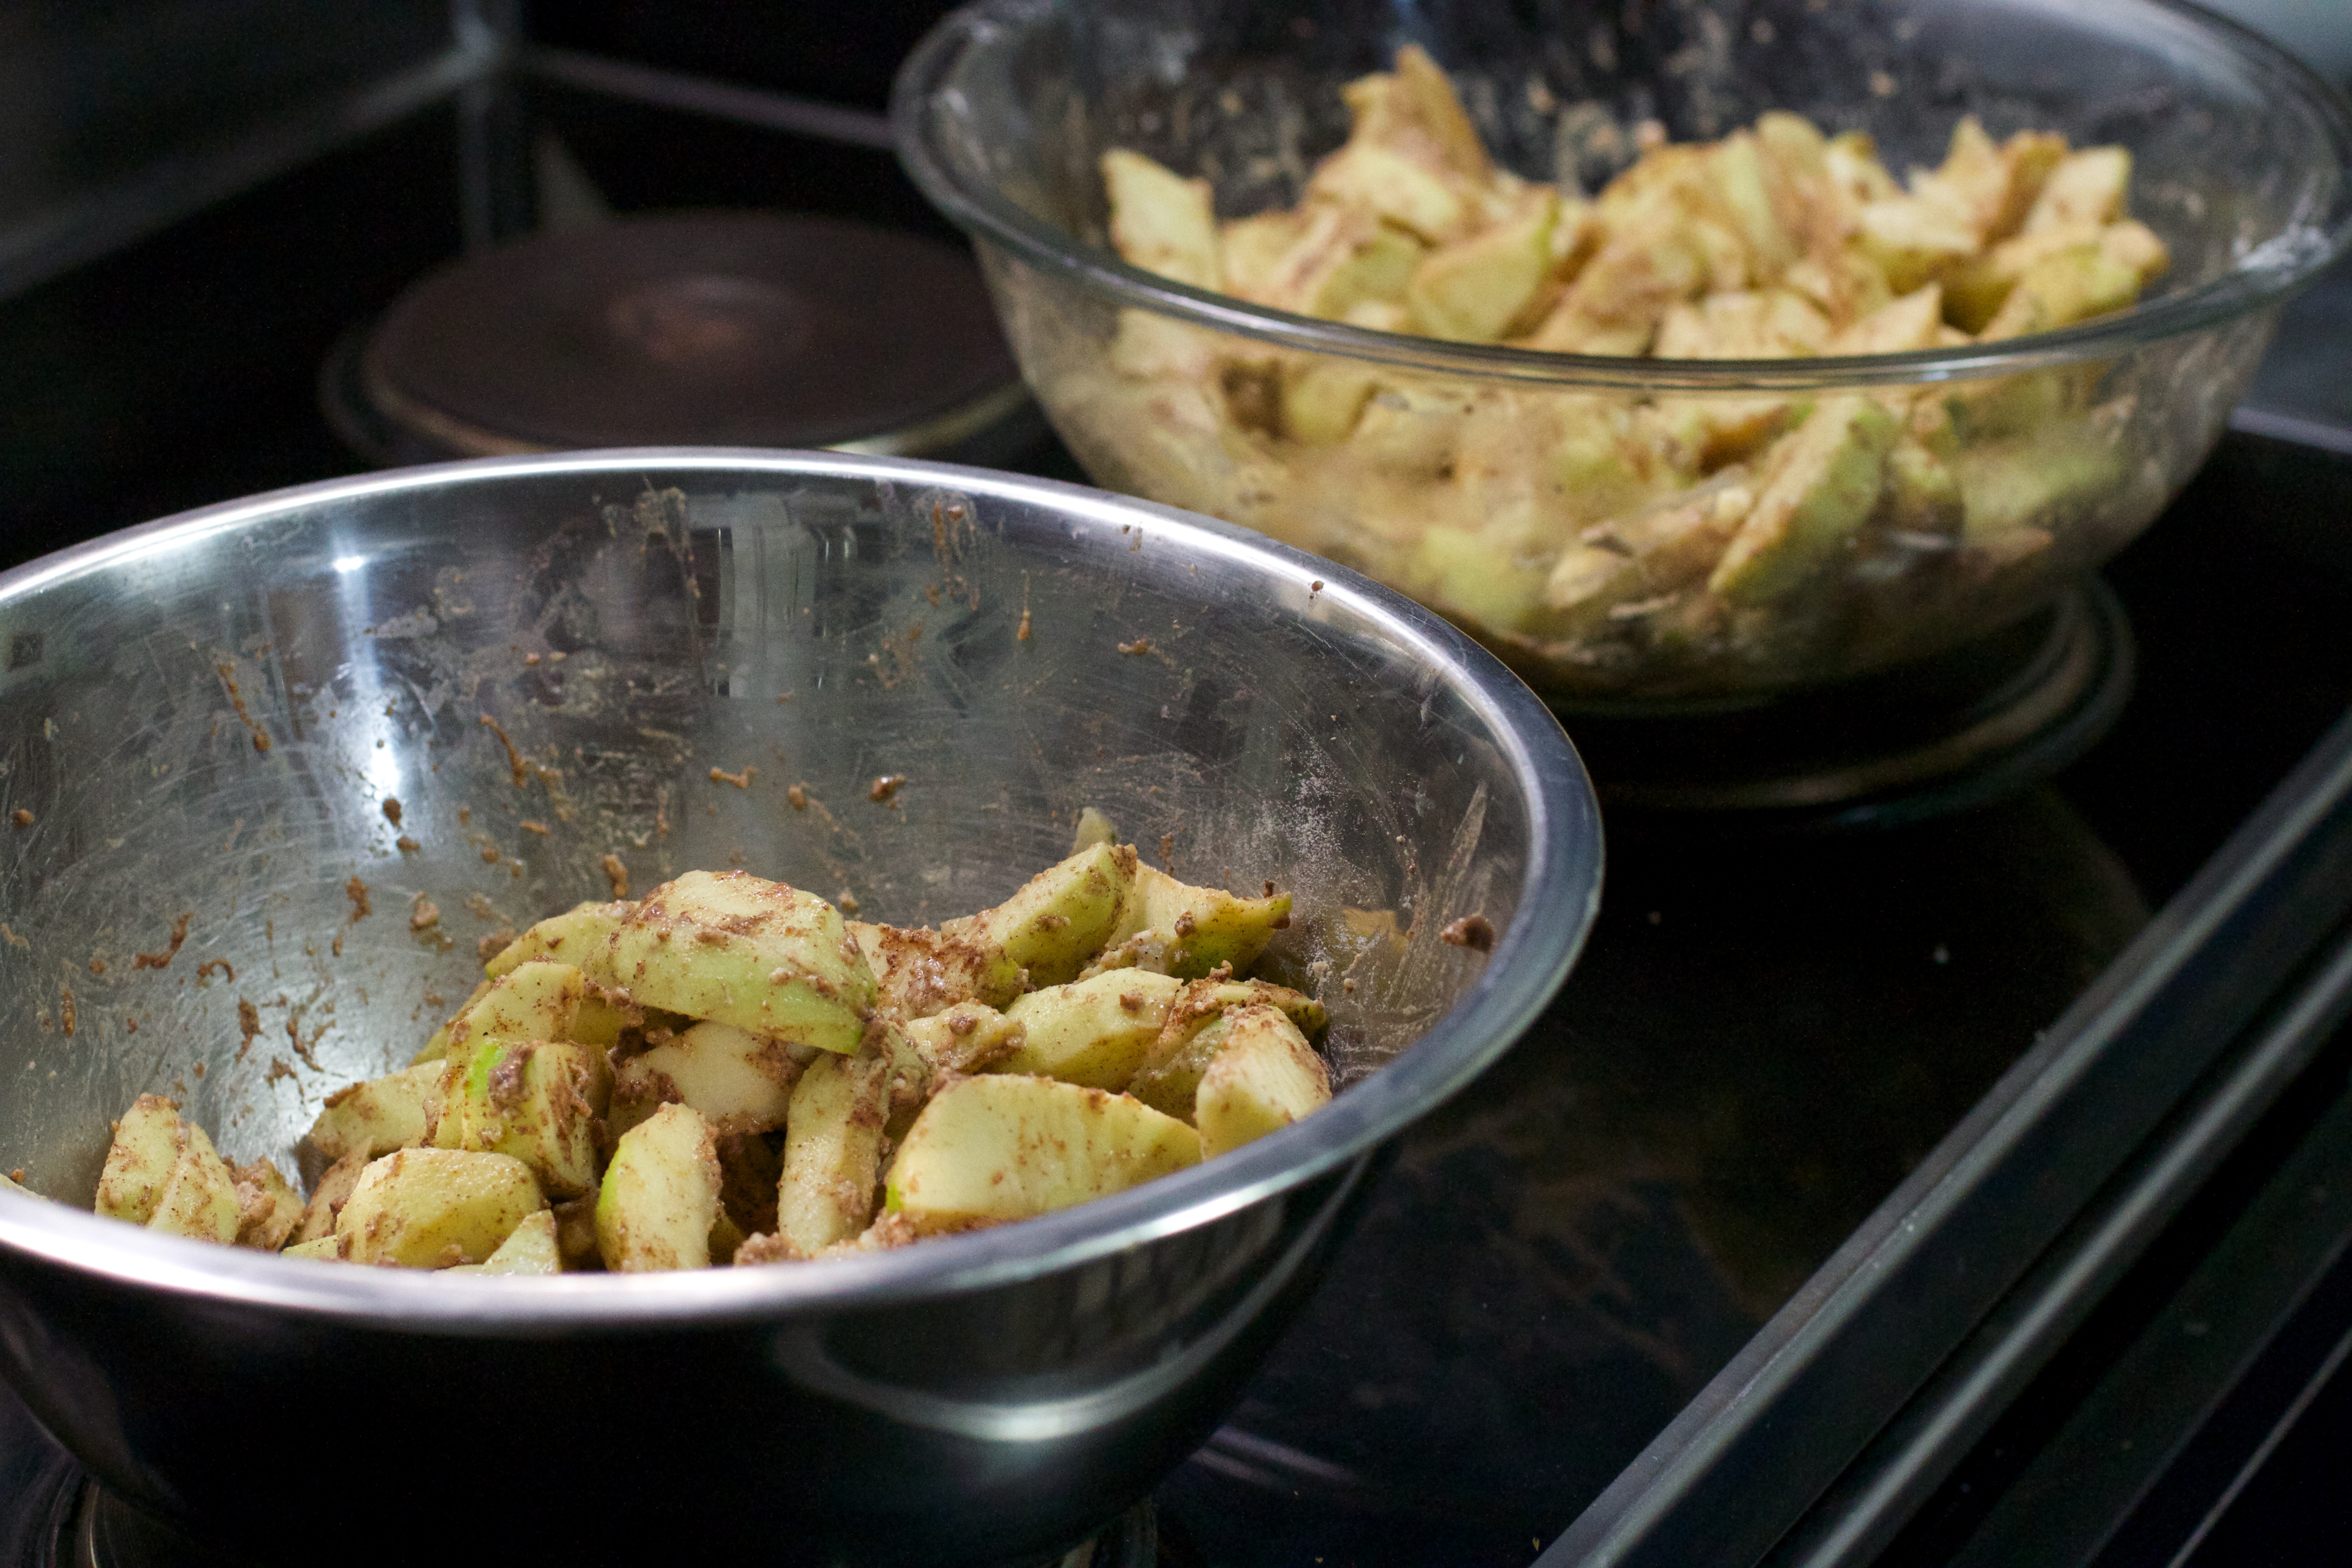
apple, plant, dish, food, produce, vegetable, cuisine, curry, flowering plant, stuffing, land plant, cruciferous vegetables